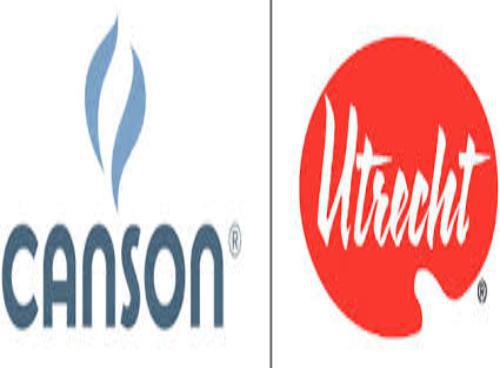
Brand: Canson
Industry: Necessities